SWM X3

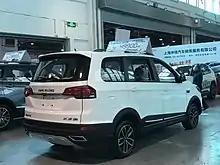
SWM X3 rear

Developed based on the same platform as the SWM X2, which is a rebadged Jinbei 750, the power of the SWM X3 comes from 3 engine options including the 1.5 liter DG15 engine, DG16 engines and the turbo DG15T engine developed by Brilliance. Prices of the SWM X3 ranges from 55,000 yuan to 82,900 yuan.